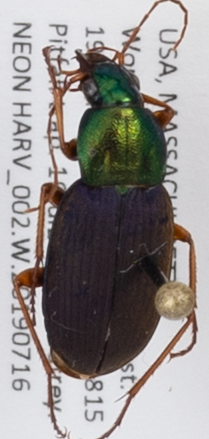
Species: Chlaenius emarginatus
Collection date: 2019-07-16
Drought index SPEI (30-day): -0.008
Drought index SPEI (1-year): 2.09
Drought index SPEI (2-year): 2.09